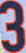
Number: 3